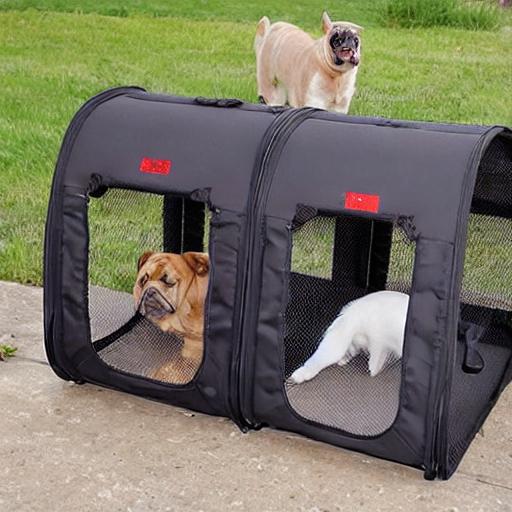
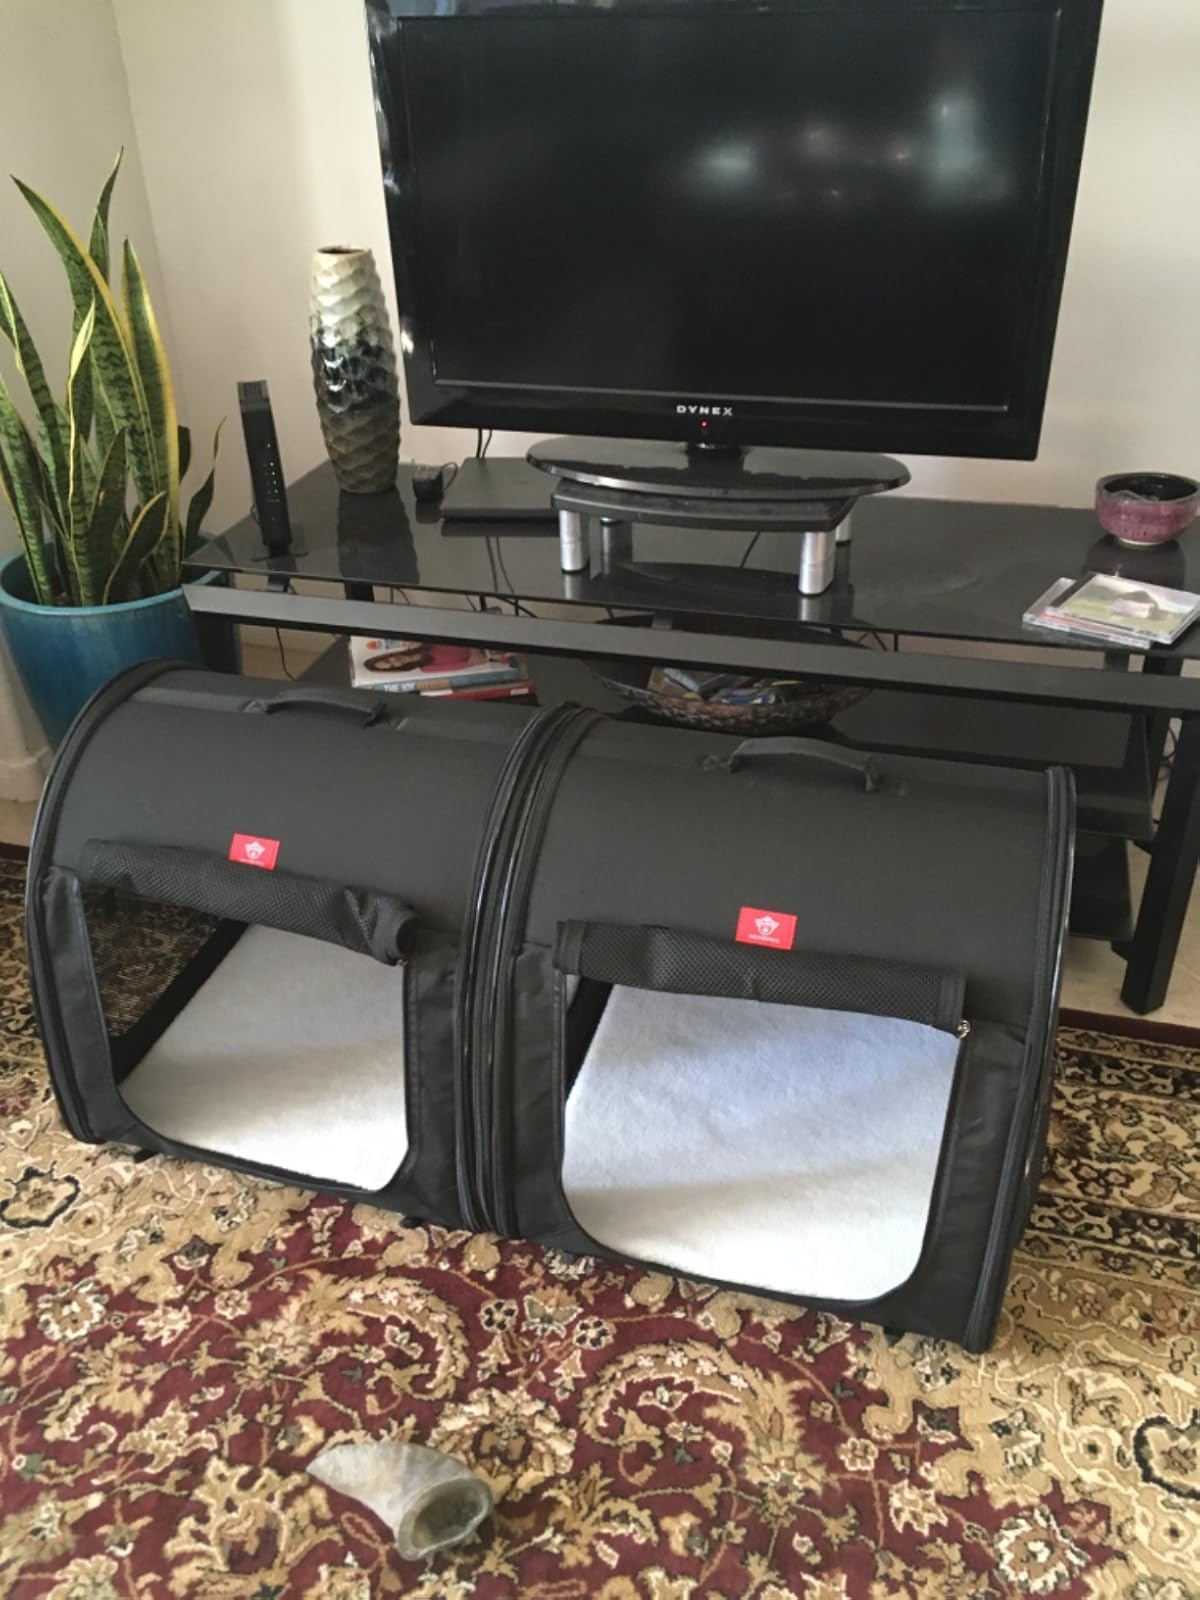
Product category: items_kennel
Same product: no